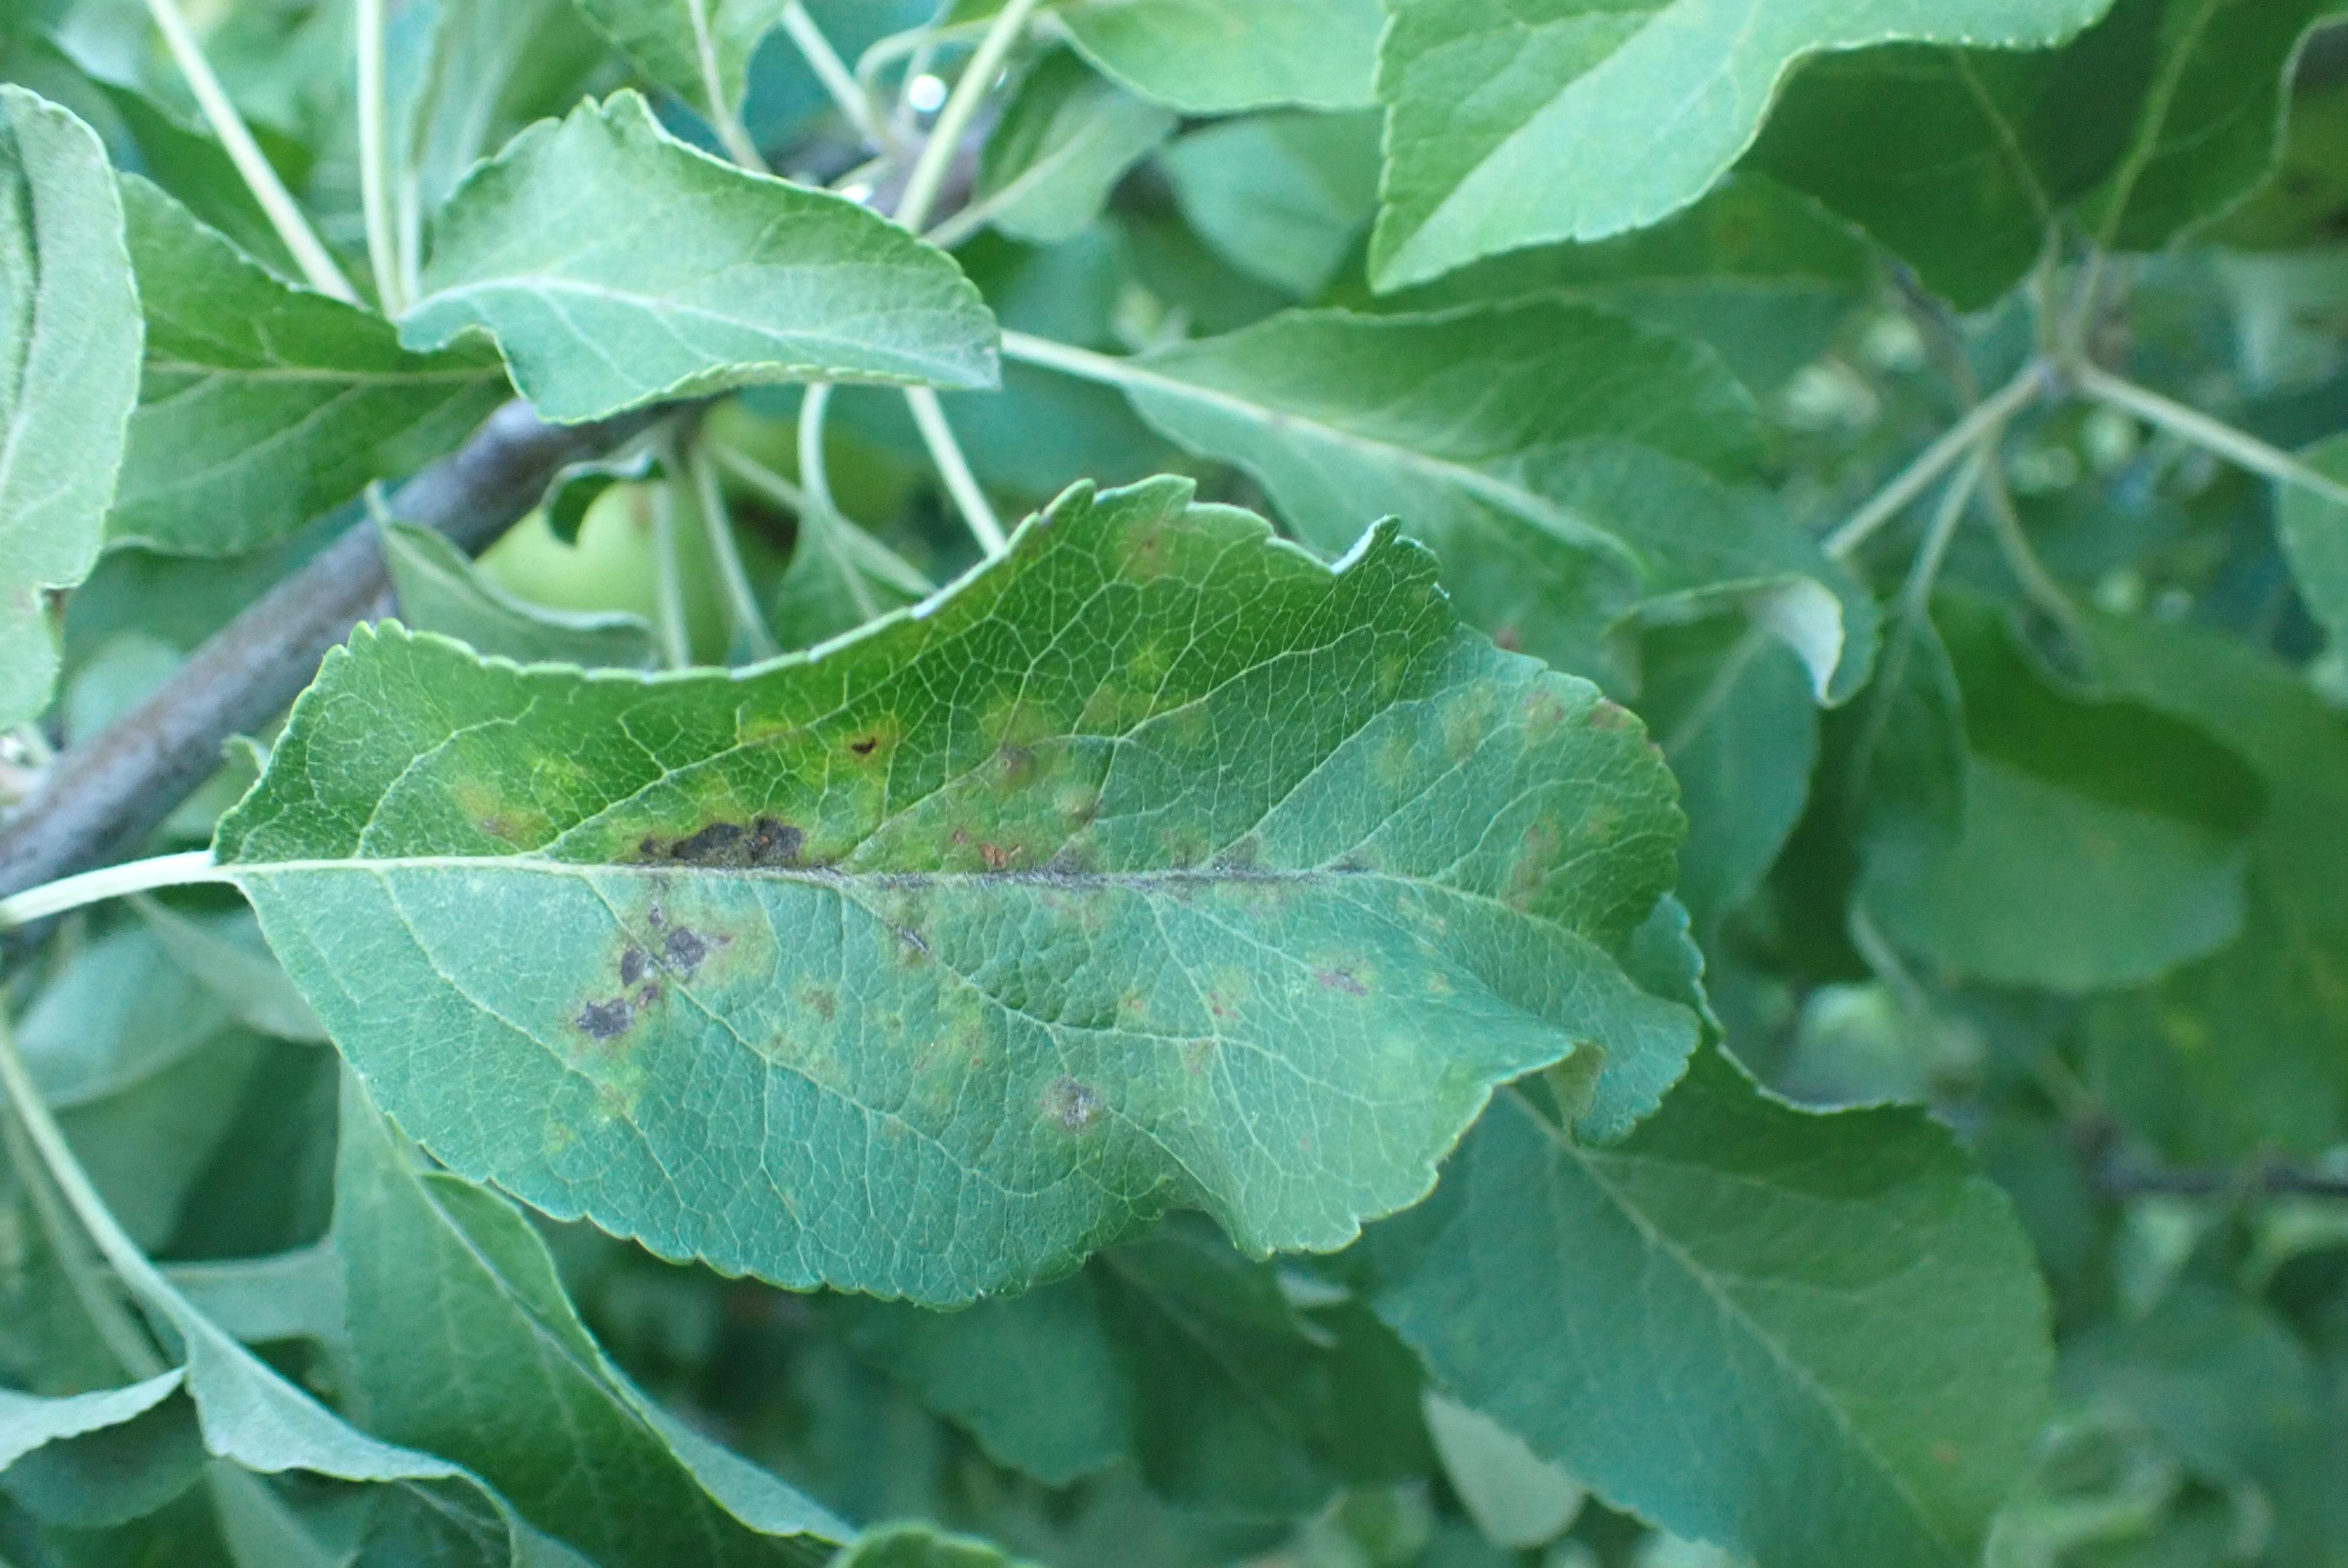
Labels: scab